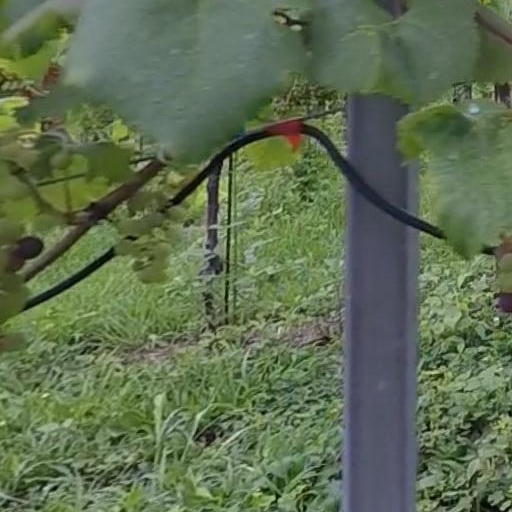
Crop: grape